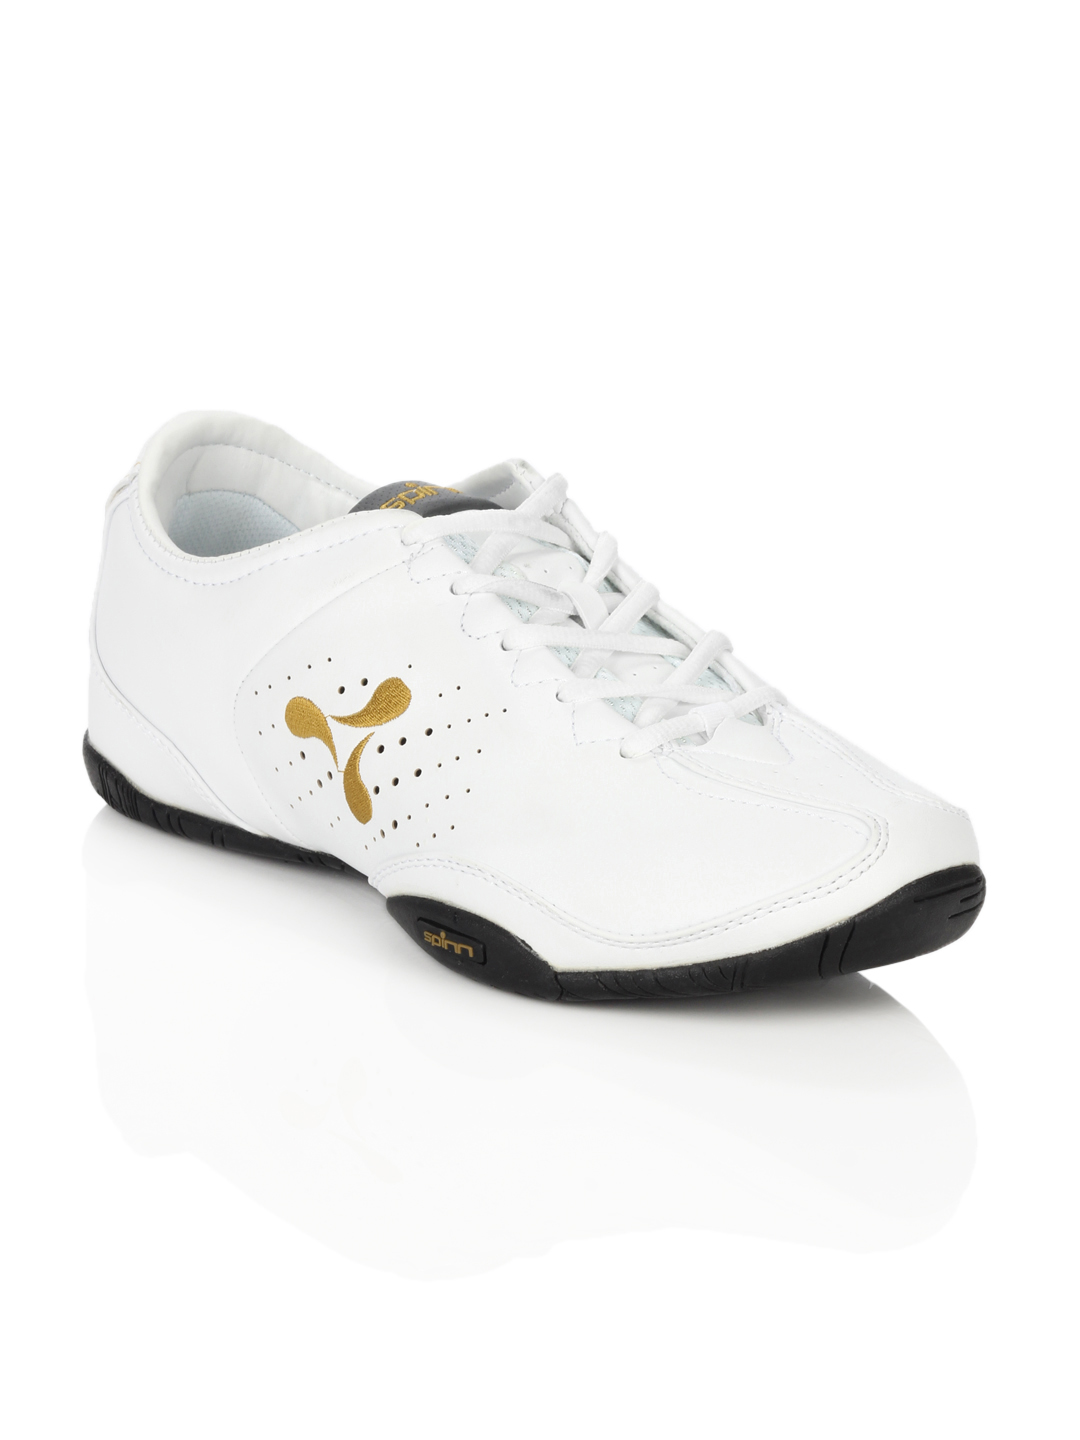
Spinn Men Brash White Shoes
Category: Footwear / Shoes / Sports Shoes
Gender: Men
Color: White
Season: Summer 2012
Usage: Casual